The Cisco Kid

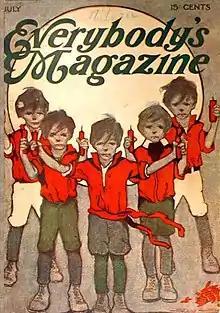
First appearance in "Everybody's Magazine"

In O. Henry's original story, the character is a 25-year-old desperado in the Texas–Mexico border country who bears little resemblance to later interpretations of the character. He kills for sport and is responsible for at least eighteen deaths. His real name is possibly Goodall ("This hombre they call the Kid—Goodall is his name, ain't it?"); no first name is given in the story. The Kid's mixed-ancestry girlfriend, Tonia Perez, both fears and loves him. When Texas Ranger Lieutenant Sandridge arrives at her home, seeking news of the Cisco Kid, they fall in love. Sandridge begins visiting twice a week. Eventually the Kid visits Tonia's house and finds them together: